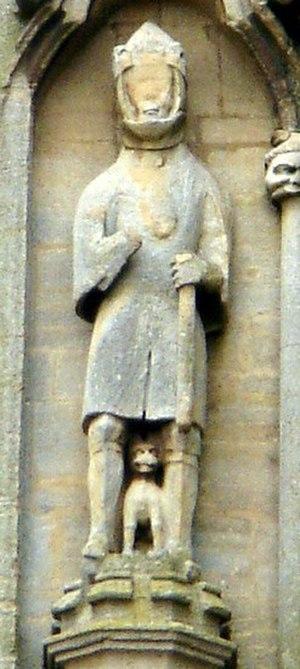
Waltheof Siwardson dit de Huntingdon ou Waltheof II de Northumbrie, fut le dernier comte anglo-saxon d'Angleterre, maintenant sa position pratiquement dix ans après la conquête normande de l'Angleterre. Il fut comte de Huntingdon, et comte de Northumbrie.